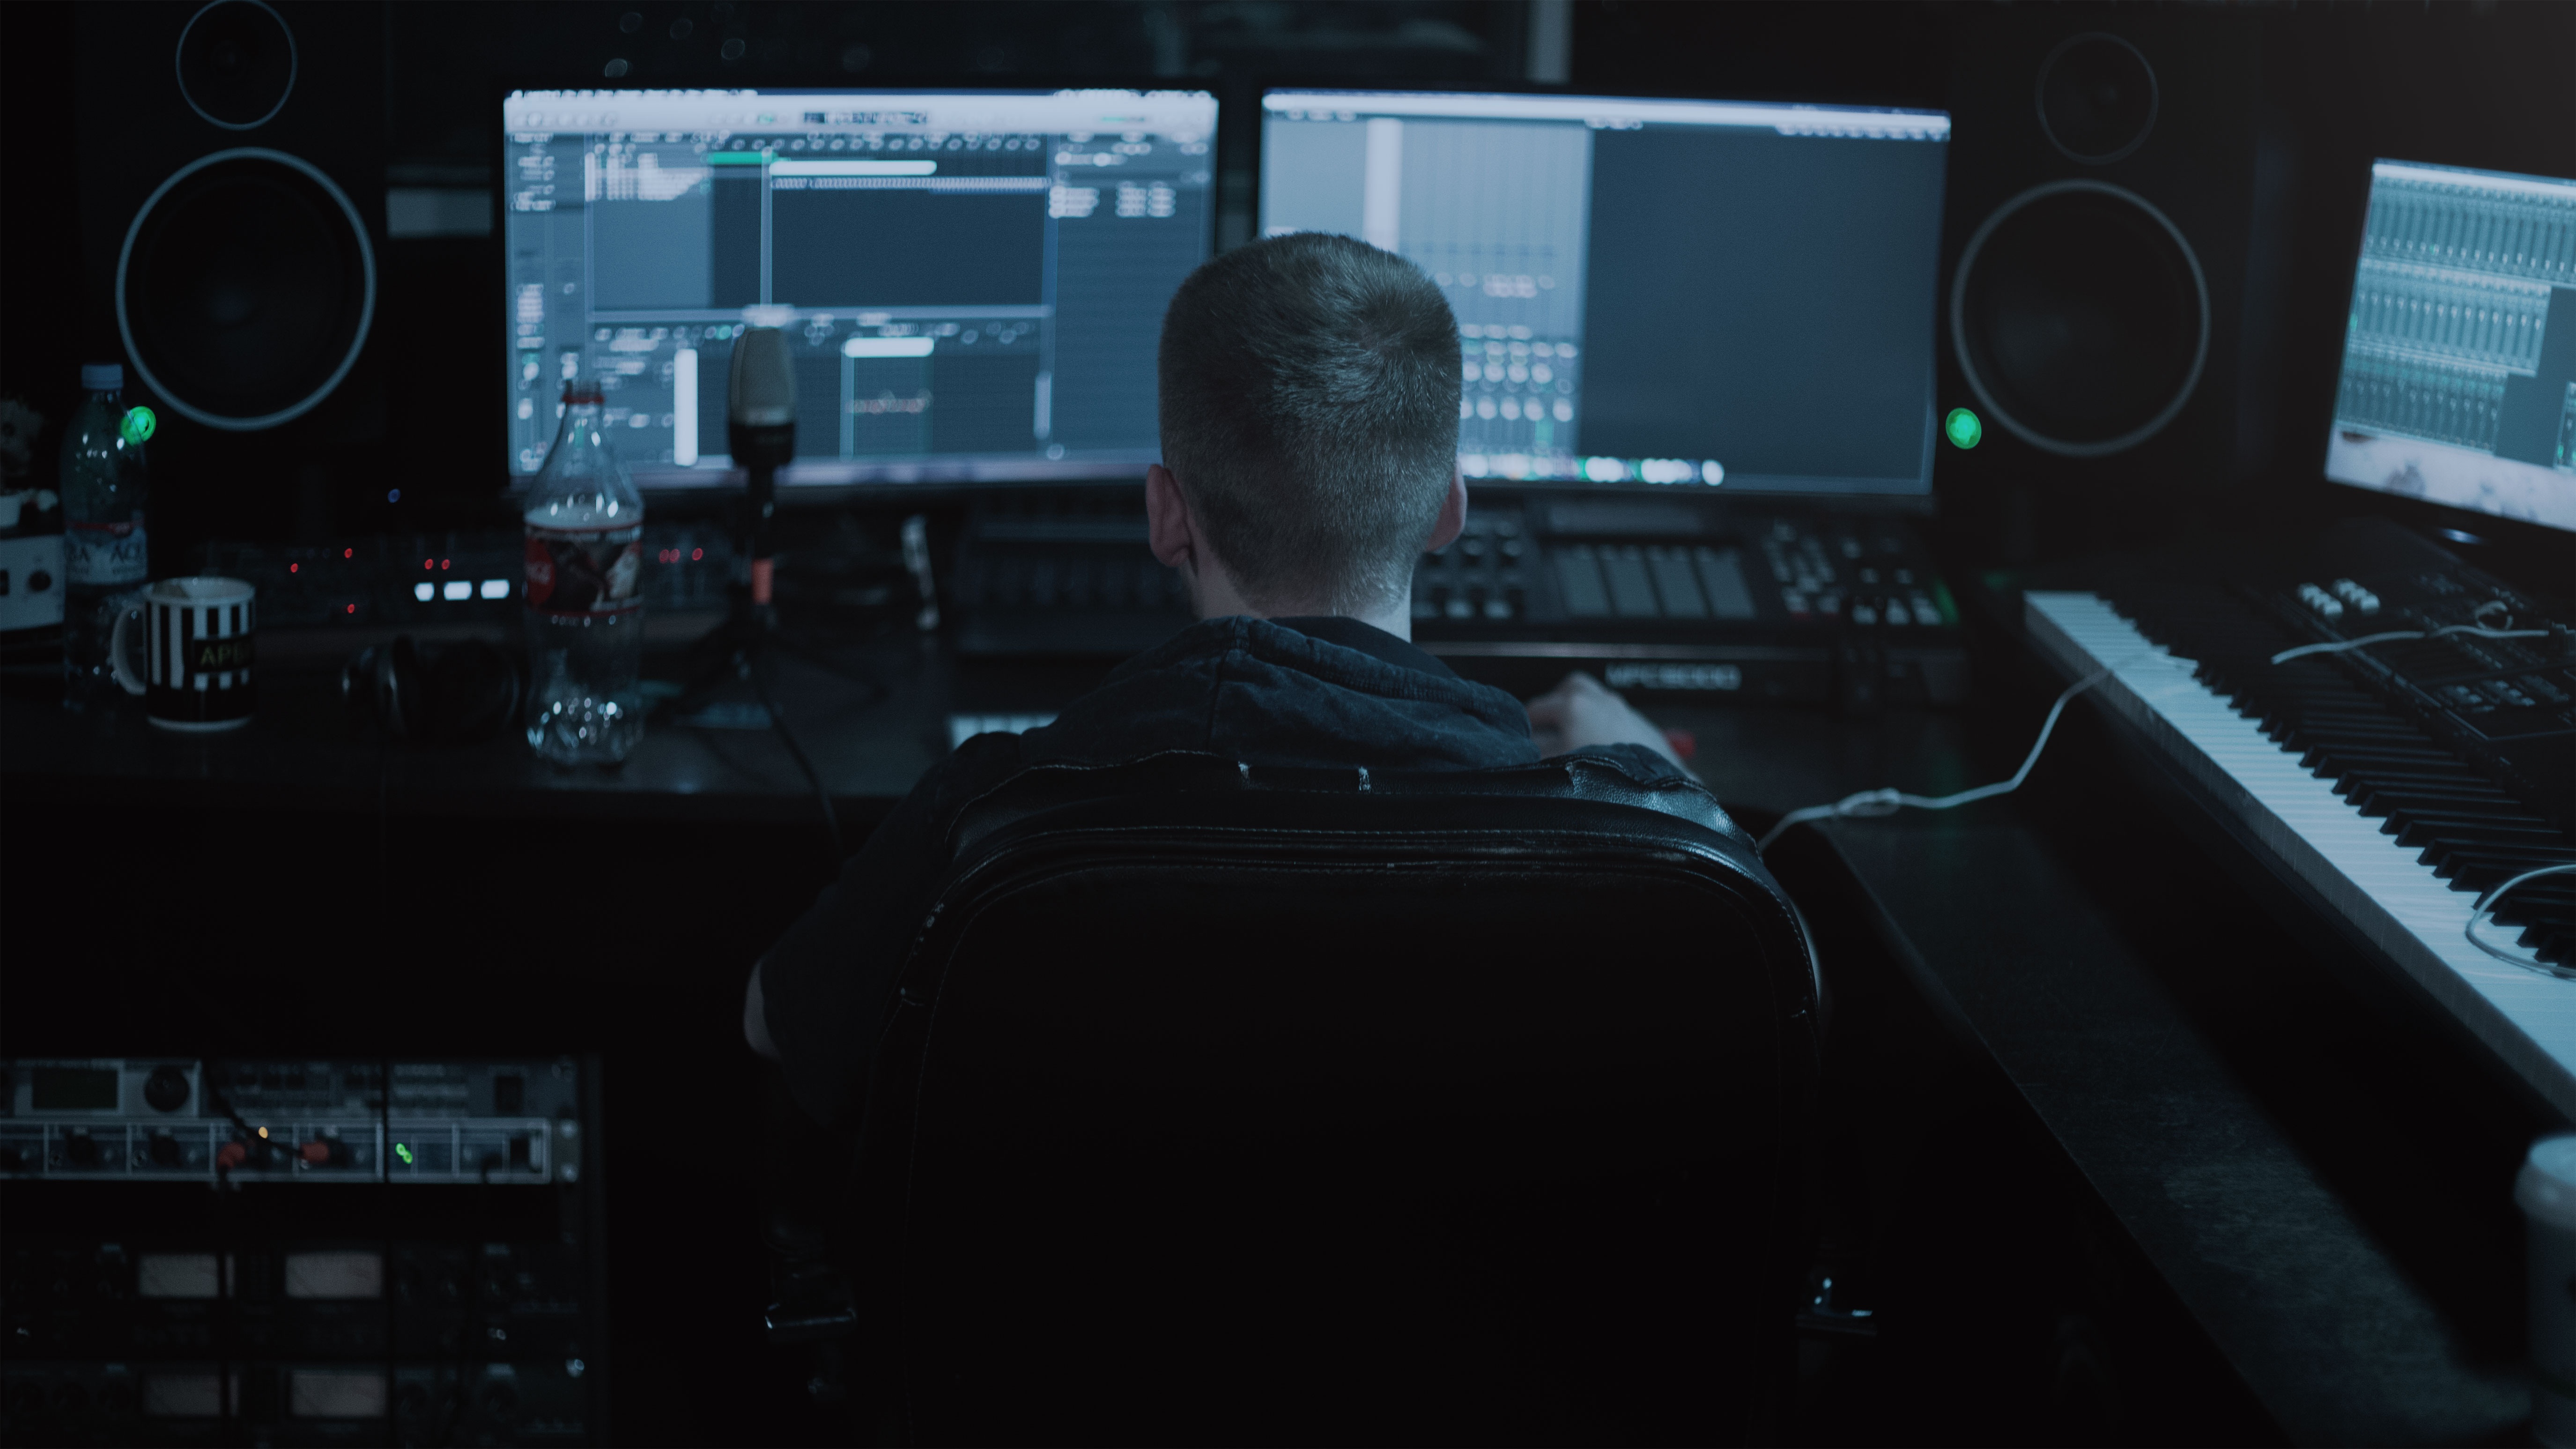
computer, screen, guy, internet, microphone, studio, musician, monitor, recording, screenshot, editing, at computer